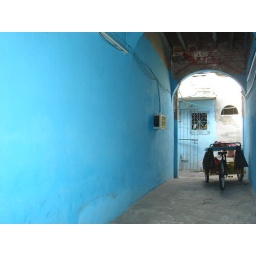
an entrance home aisle in veracruz with a typicall delivery bike